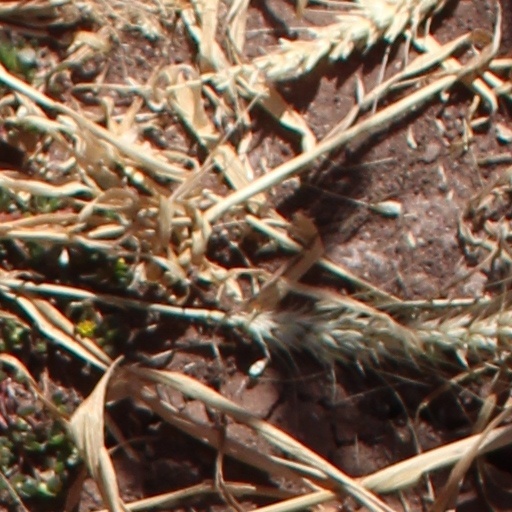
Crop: wheat